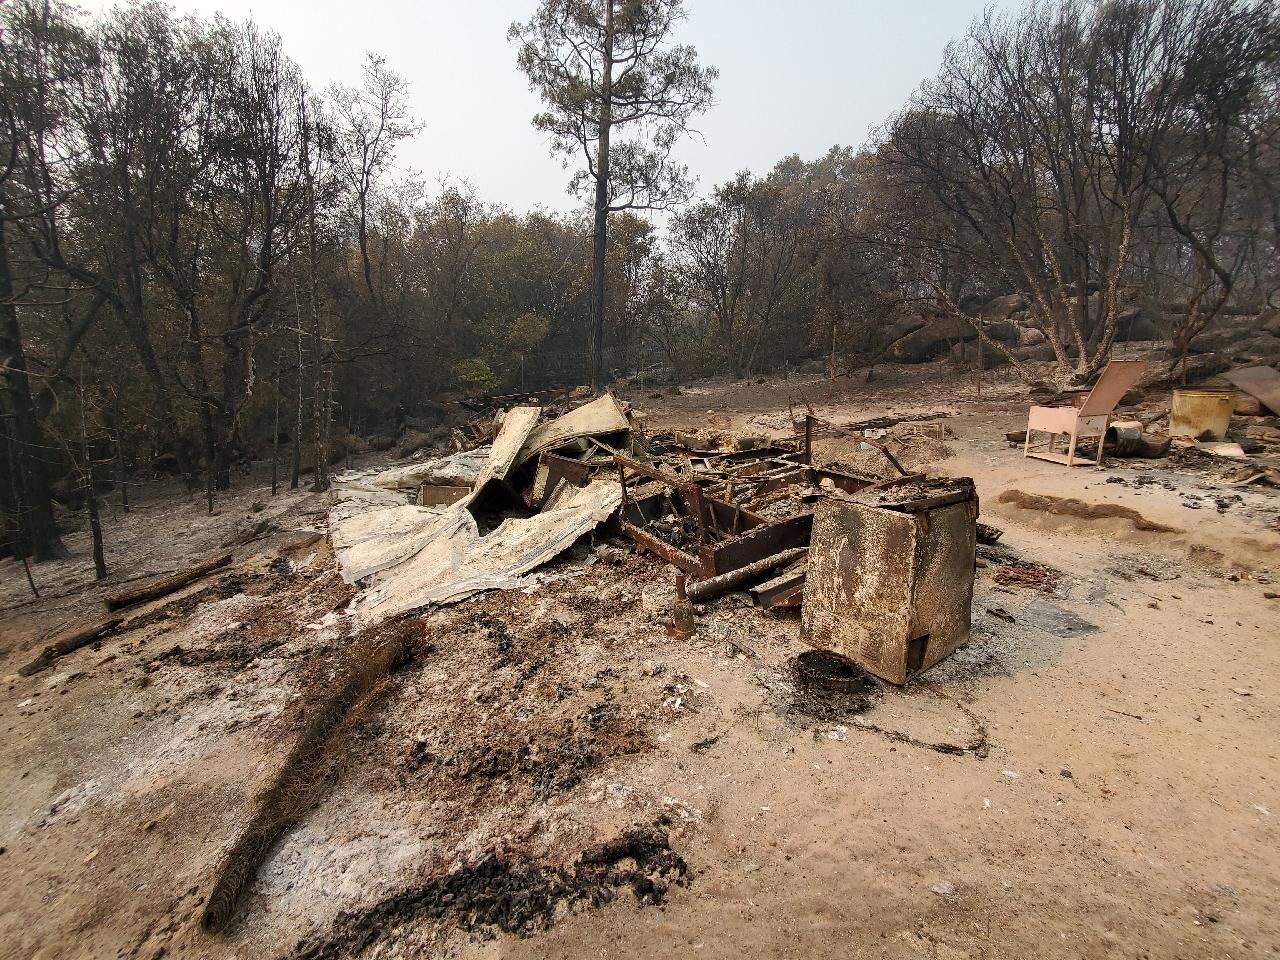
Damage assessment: destroyed